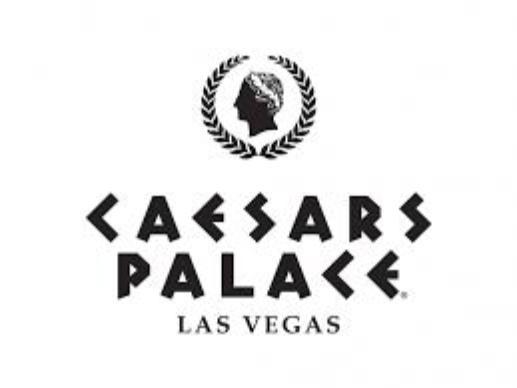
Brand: Cesars
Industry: Others